Occupational safety and health

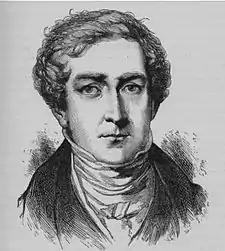
Sir Robert Peel

The United Kingdom was the first nation to industrialize. Soon shocking evidence emerged of serious physical and moral harm suffered by children and young persons in the cotton textile mills, as a result of exploitation of cheap labor in the factory system. Responding to calls for remedial action from philanthropists and some of the more enlightened employers, in 1802 Sir Robert Peel, himself a mill owner, introduced a bill to Parliament with the aim of improving their conditions. This would engender the Health and Morals of Apprentices Act 1802, generally believed to be the first attempt to regulate conditions of work in the United Kingdom. The act applied only to cotton textile mills and required employers to keep premises clean and healthy by twice yearly washings with quicklime, to ensure there were sufficient windows to admit fresh air, and to supply "apprentices" (i.e., pauper and orphan employees) with "sufficient and suitable" clothing and accommodation for sleeping. It was the first of the 19th century Factory Acts.